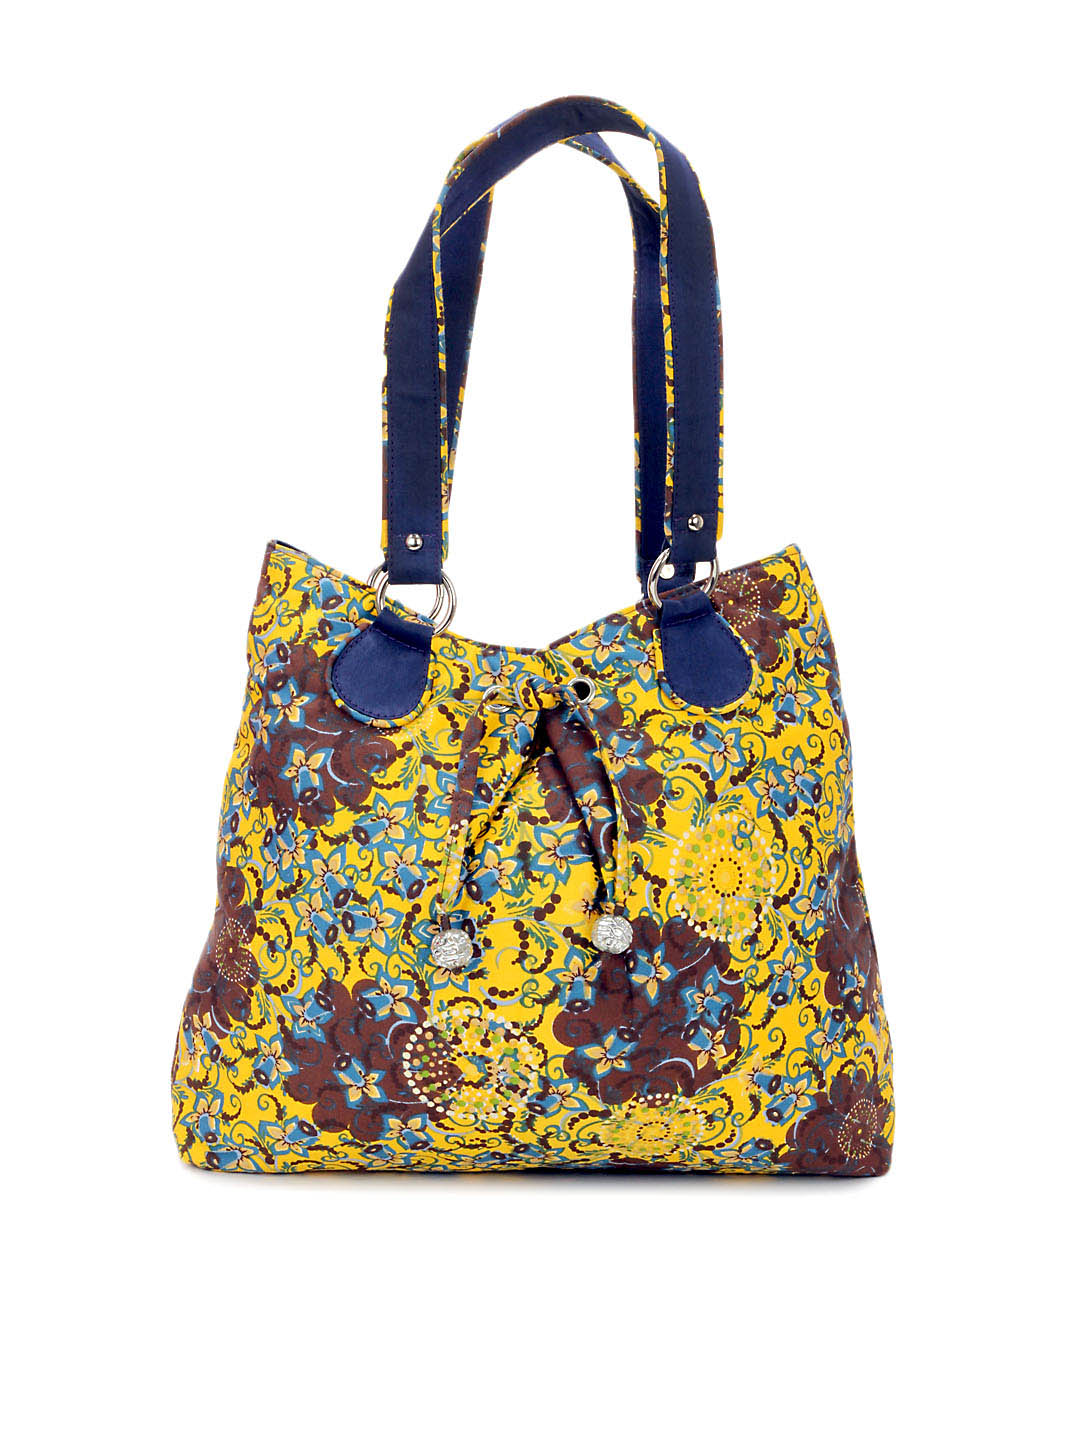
Paridhan Women Yellow Handbag
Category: Accessories / Bags / Handbags
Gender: Women
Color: Yellow
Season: Summer 2012
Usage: Casual